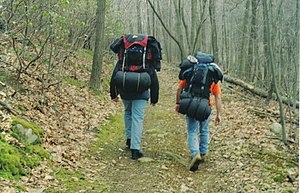
Camping / Campingtyper / Vandring
Vandrere må bære deres campingudstyr.
Camping er en udendørs rekreativ aktivitet, hvor man overnatter minimum én nat i bivuak, telt, teltvogn, campingvogn, campinghytte, autocamper eller et mobilehome. Camping som en rekreativ aktivitet blev populær blandt borgerskabet i Europa tidligt i det 1900-tallet. Senere er camping blevet mere folkelig, og der er verden rundt dannet en række organisationer til fremme af campinglivet.